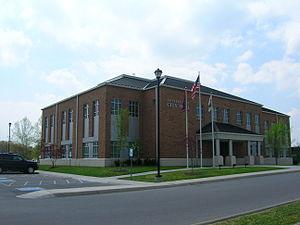
Dolly Rebecca Parton est une chanteuse de country et de pop, auteur-compositeur-interprète, musicienne multi-instrumentiste, actrice, écrivain, scénariste et productrice américaine née le 19 janvier 1946 à Sevierville dans le Tennessee aux États-Unis.